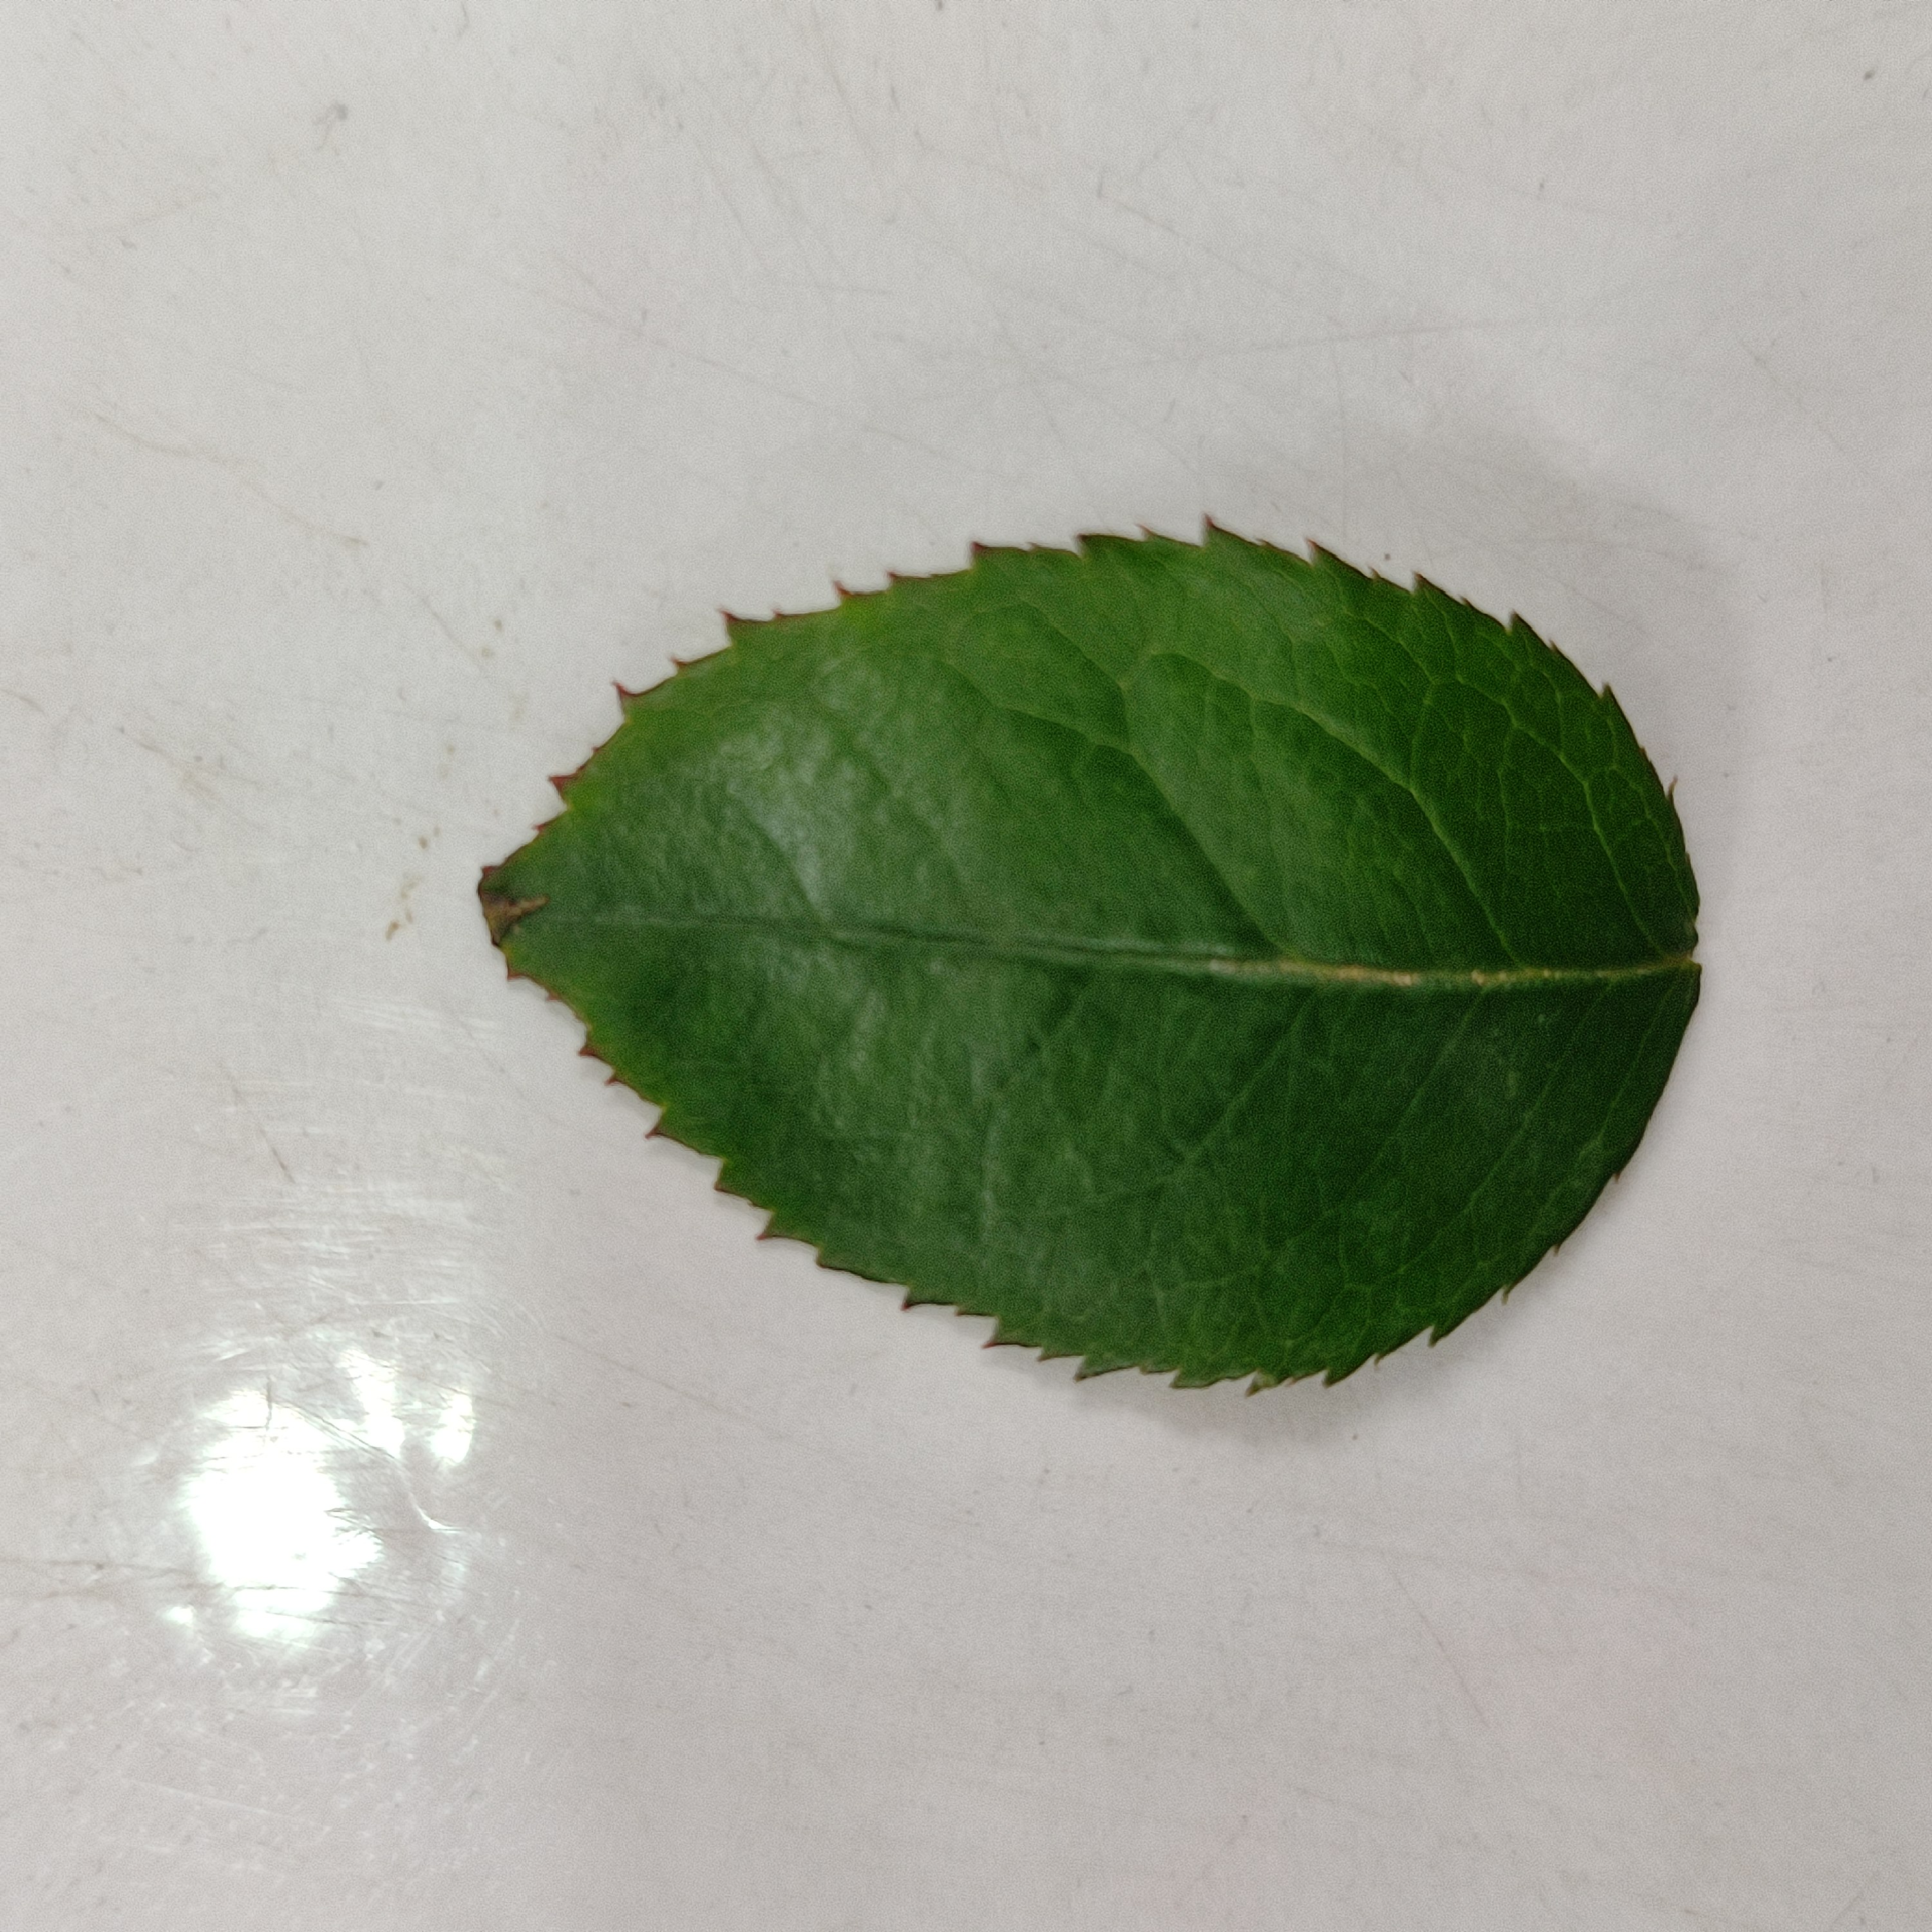
Label: Healthy Leaf